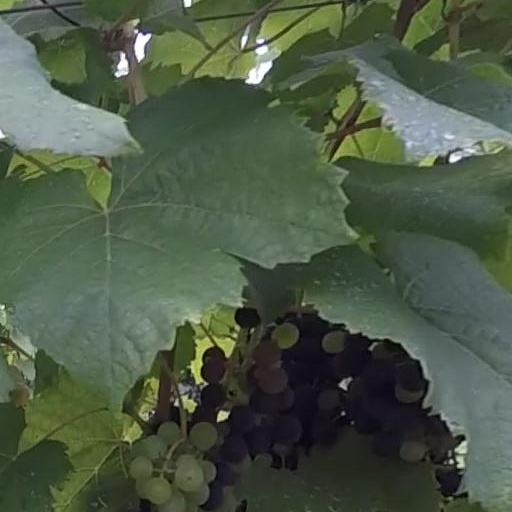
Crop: grape